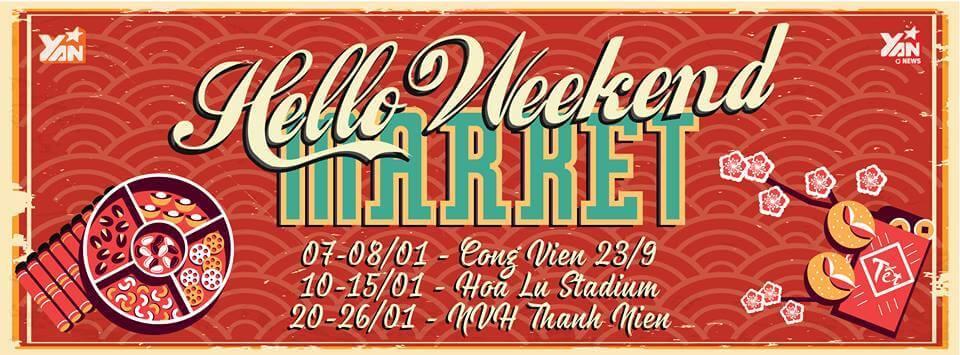
ở bên trong bức tranh có sự xuất hiện của một khay bánh kẹo và một phong bao lì xì